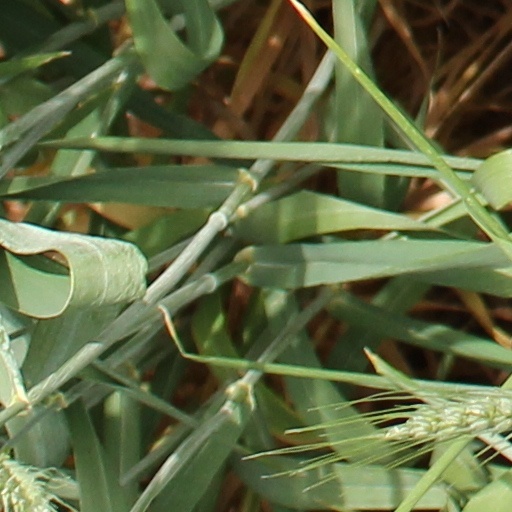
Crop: wheat